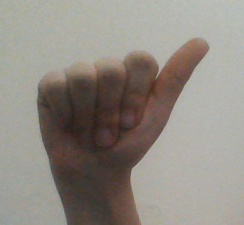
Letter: dhad